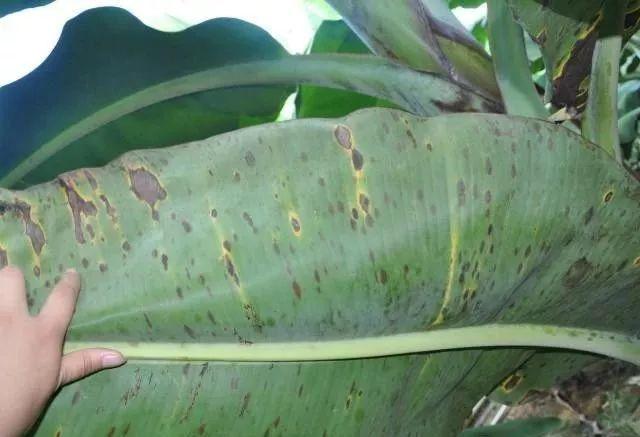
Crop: unknown
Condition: banana_banana_black_streak